Geoff Regan

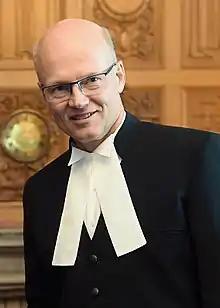
Regan as Speaker in 2016.

Regan was re-elected in the 2015 federal election with 68% of the vote as the Liberal party swept all 32 Atlantic Canada seats and formed a majority government. On 2 December 2015, Regan was selected as Speaker of the House of Commons in secret ballot by members of the 42nd Parliament over Liberals Denis Paradis and Yasmin Ratansi and Conservative Bruce Stanton. Regan won on the first ballot and served as the first speaker from Atlantic Canada in almost a hundred years. In December 2019, he ran for re-election for Speaker of the Commons but lost to fellow Liberal MP Anthony Rota. Following Rota's win, the Conservatives said that he had them to thank for his new position. They had made the decision during a caucus meeting to unseat Regan as a show of strength to the Liberal minority government.